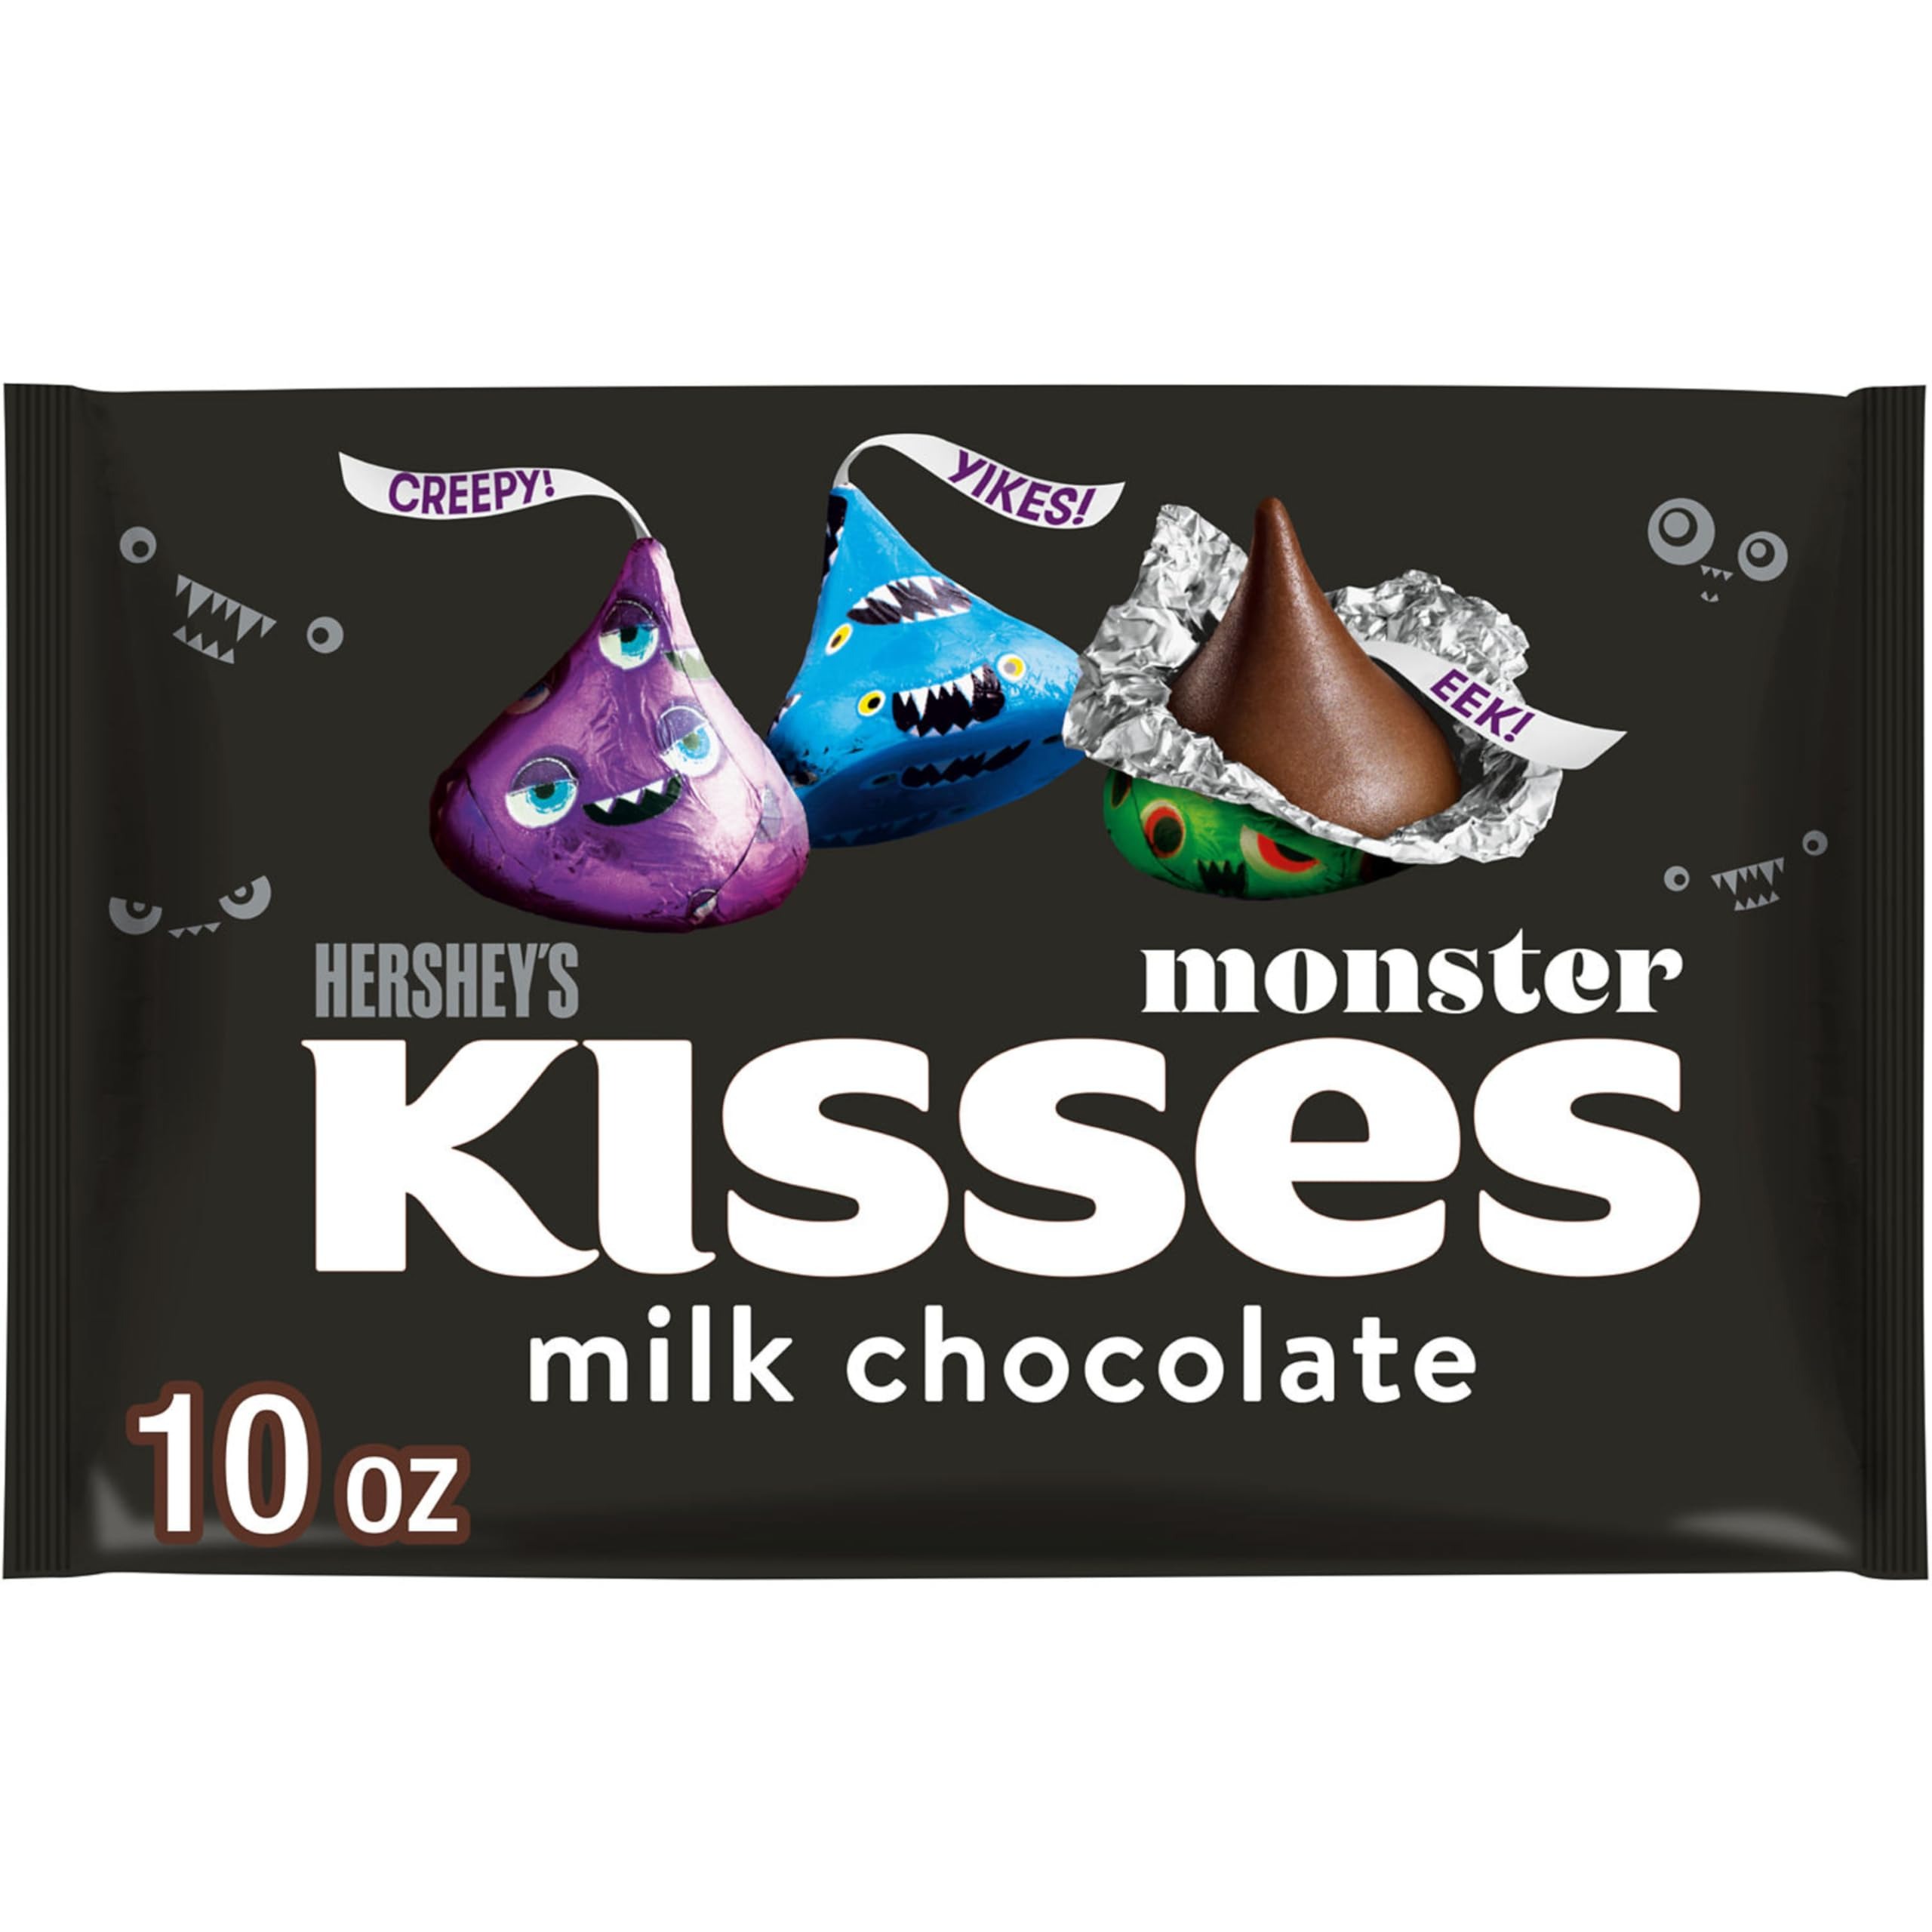
Item Name: HERSHEY'S KISSES Milk Chocolate Monster Foil, Halloween Candy Bag, 10 oz
Bullet Point 1: Includes one (1) 10-ounce bag of HERSHEY'S KISSES Monster Milk Chocolate Candy
Bullet Point 2: Rich, creamy milk chocolate candies with green, purple and blue monster-print foil wrappers ideal for candy dishes and party favors all season long
Bullet Point 3: Certified kosher, gluten-free milk chocolate HERSHEY'S KISSES candies individually wrapped in toothy, eyeball-covered monster foils with "CREEPY!," "YIKES!" and "EEK!" plumes
Bullet Point 4: Unwrap HERSHEY'S KISSES candies during Sunday night football games, retirement parties and birthday celebrations
Bullet Point 5: Delicious, classic HERSHEY'S KISSES candy that will delight trick-or-treaters and Halloween partygoers alike with thrilling foils and an even more thrilling flavor
Value: 10.0
Unit: Ounce

Price: 7.68